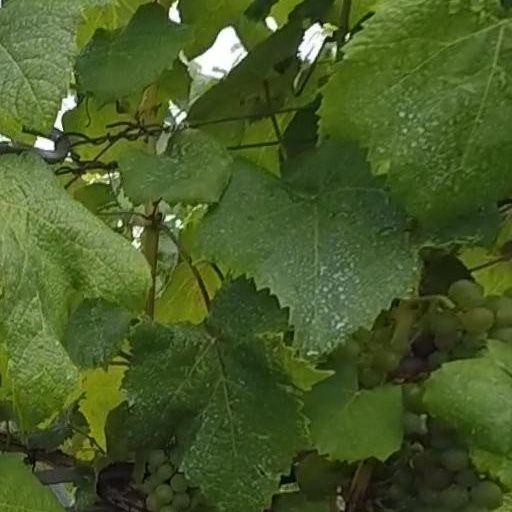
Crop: grape